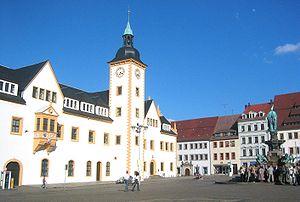
Freiberg est une ville du land de Saxe, en Allemagne. C'est la préfecture de l'arrondissement de Saxe centrale.